P. C. Skovgaard

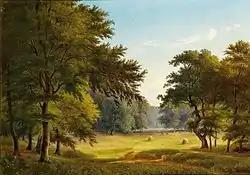
A Summer Day at the Dyrehaven

Instead of seeking a travel stipend from the Academy, Skovgaard chose to follow his friend Høyen's advice and continue to develop his craft in Denmark using Danish landscapes as his subject matter. In the years to follow he traveled around in northern Sjælland every summer to do studies, which he then reworked as large paintings in his studio every winter. These have resulted in such works as "Sommermiddag i Dyrehaven" (Summer Day in Dyrehaven) painted in 1848, and "Landevej ved Herregaarden Vognserup" (Country Road near Vognserup Estate) painted in 1849. The latter was painted in memory of his friend Lundbye, who died in early 1848. After 1850 he developed a monumental form of expression that held great importance for the following generation of artists.